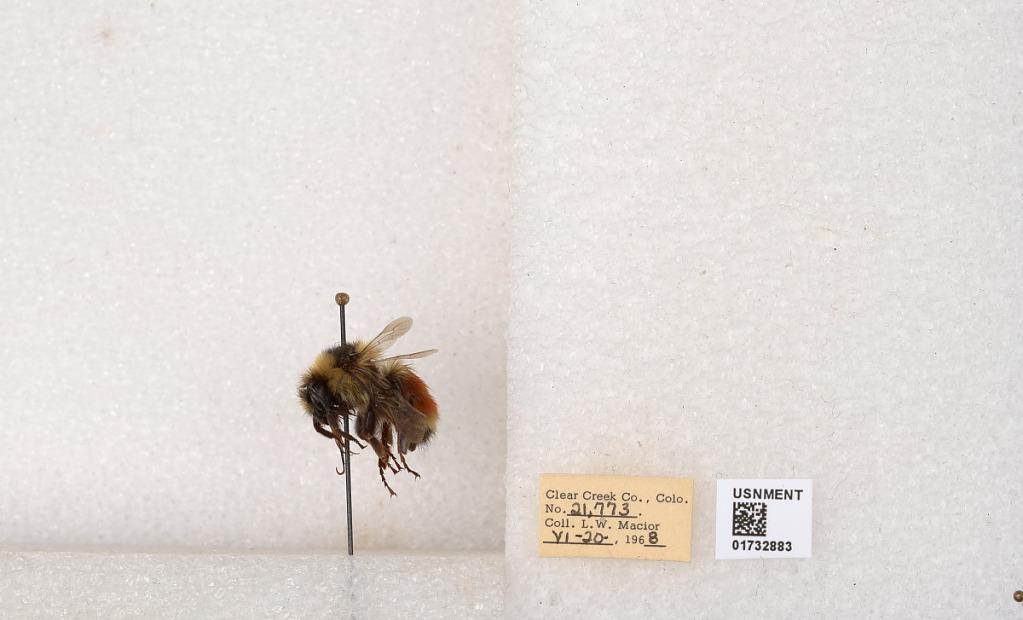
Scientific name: Bombus (Pyrobombus) sylvicola Kirby
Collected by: L. Macior
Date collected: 1968-6-20
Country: United States
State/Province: Colorado
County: Clear Creek
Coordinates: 39.6856, -105.645